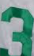
Number: 3